Nice tramway (1879–1953)

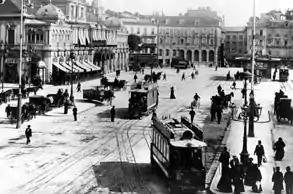
The tramway in Nice

Trams in Nice was the first-generation tramway system serving the city of Nice, France, which operated from 27 February 1879 to 10 January 1953.